Molecular dynamics

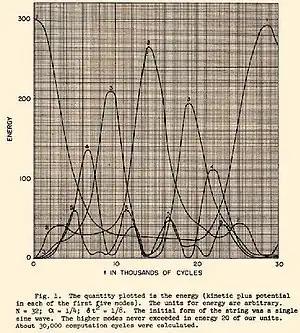
One of the earliest simulations of an N-body system was carried out on the MANIAC-I by Fermi and coworkers to understand the origins of irreversibility in nature. Shown here is the energy versus time for a 64-particle system.

In 1957, Berni Alder and Thomas Wainwright used an IBM 704 computer to simulate perfectly elastic collisions between hard spheres. In 1960, in perhaps the first realistic simulation of matter, J.B. Gibson "et al". simulated radiation damage of solid copper by using a Born–Mayer type of repulsive interaction along with a cohesive surface force. In 1964, Aneesur Rahman published simulations of liquid argon that used a Lennard-Jones potential; calculations of system properties, such as the coefficient of self-diffusion, compared well with experimental data. Today, the Lennard-Jones potential is still one of the most frequently used intermolecular potentials. It is used for describing simple substances (a.k.a. Lennard-Jonesium) for conceptual and model studies and as a building block in many force fields of real substances.